Jacksonville, Florida

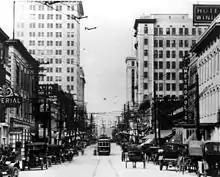
Downtown Jacksonville in 1914

During this time, Jacksonville also became a banking and insurance center, with companies such as Barnett Bank, Atlantic National Bank, Florida National Bank, Prudential, Gulf Life, Afro-American Insurance, Independent Life and American Heritage Life thriving in the business district. The Walker Business College was opened in Jacksonville and advertised that it was the largest African American business school in the United States.